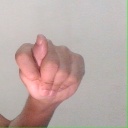
अक्षर: ट